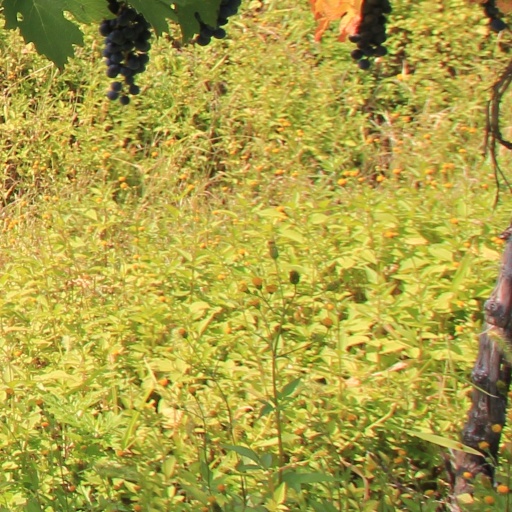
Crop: grape